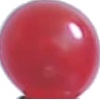
Label: Redcurrant 1